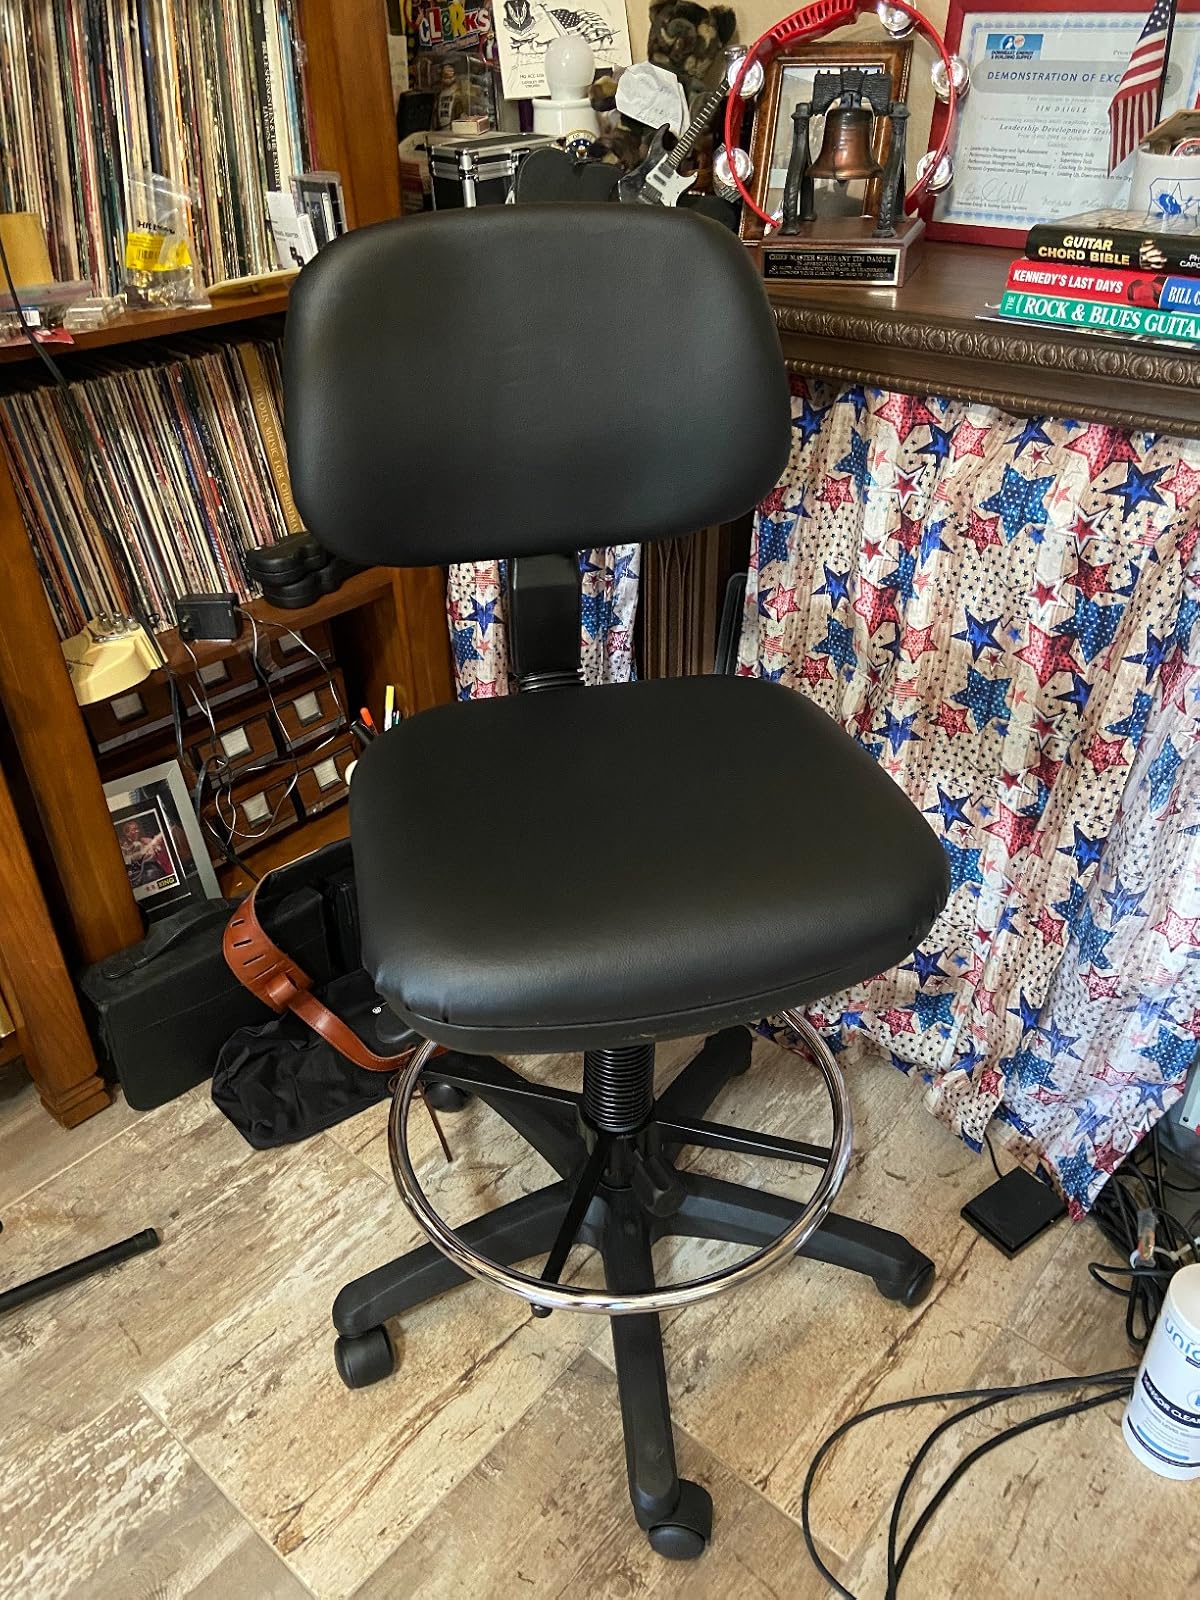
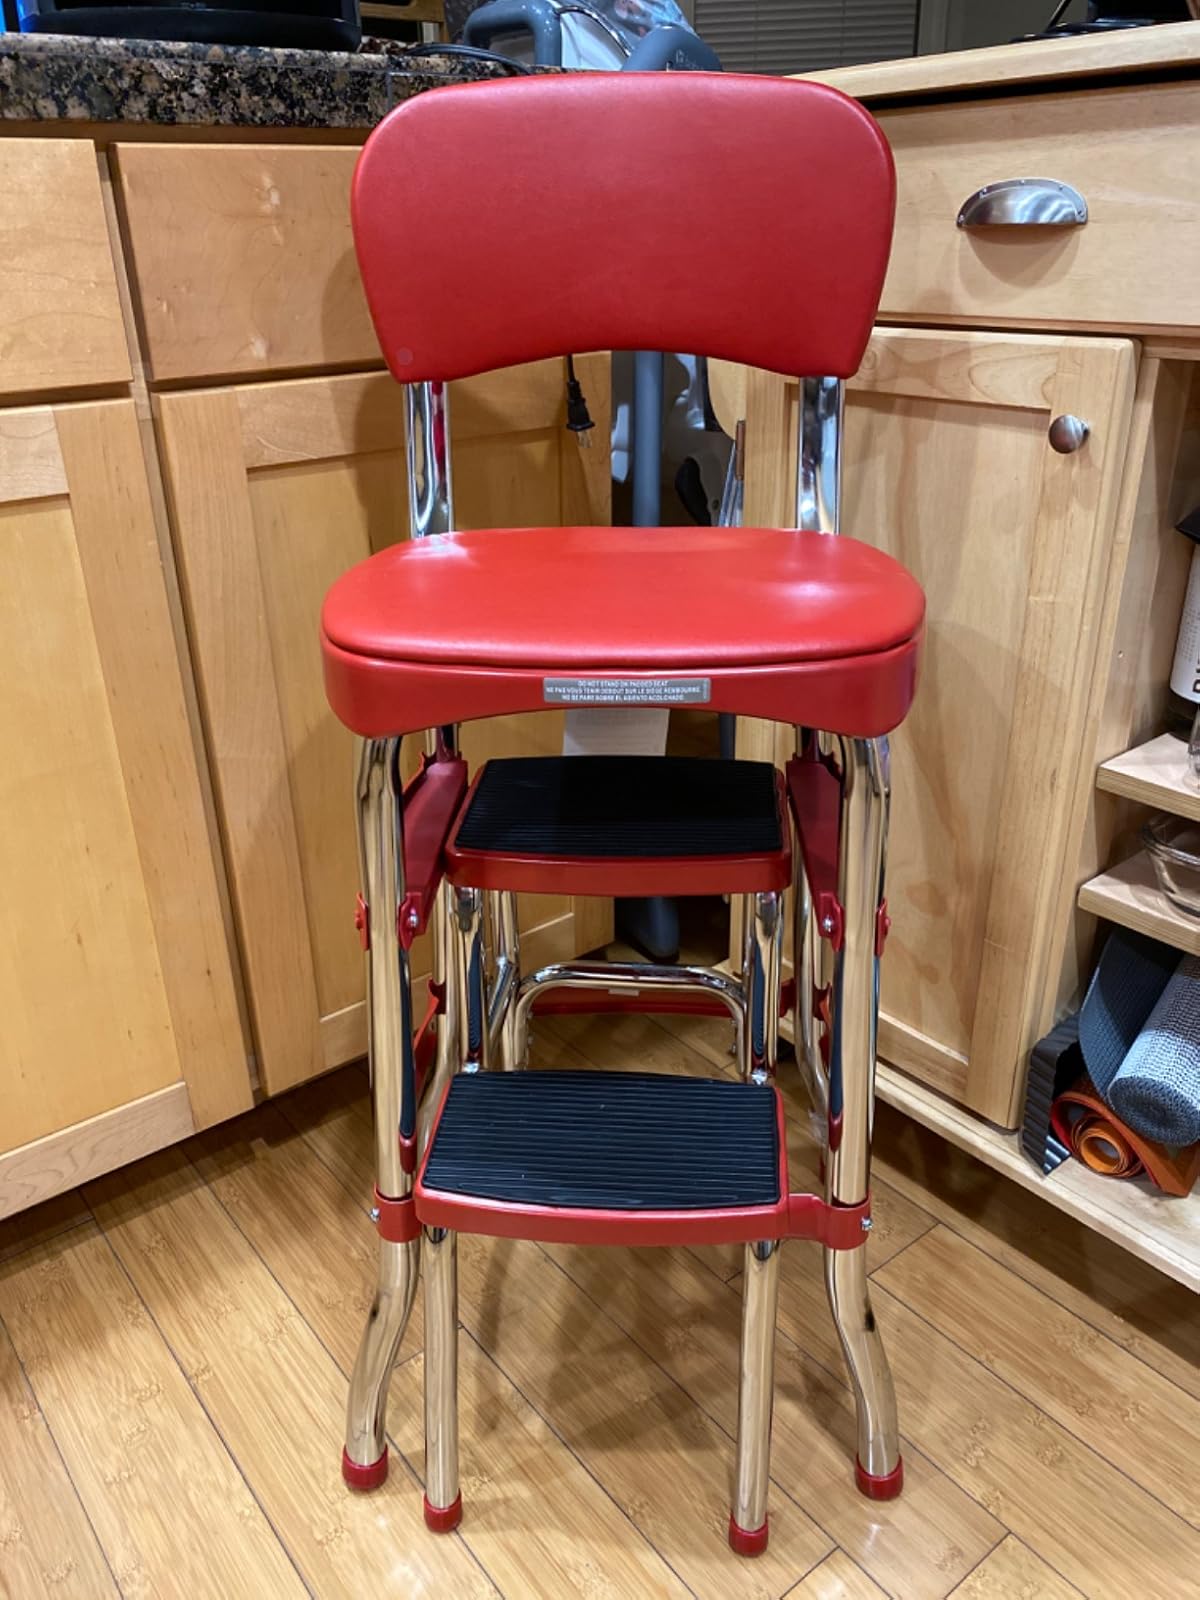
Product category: items_chair
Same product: no